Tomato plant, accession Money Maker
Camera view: vertical (180 deg); turntable rotation: 210 degrees
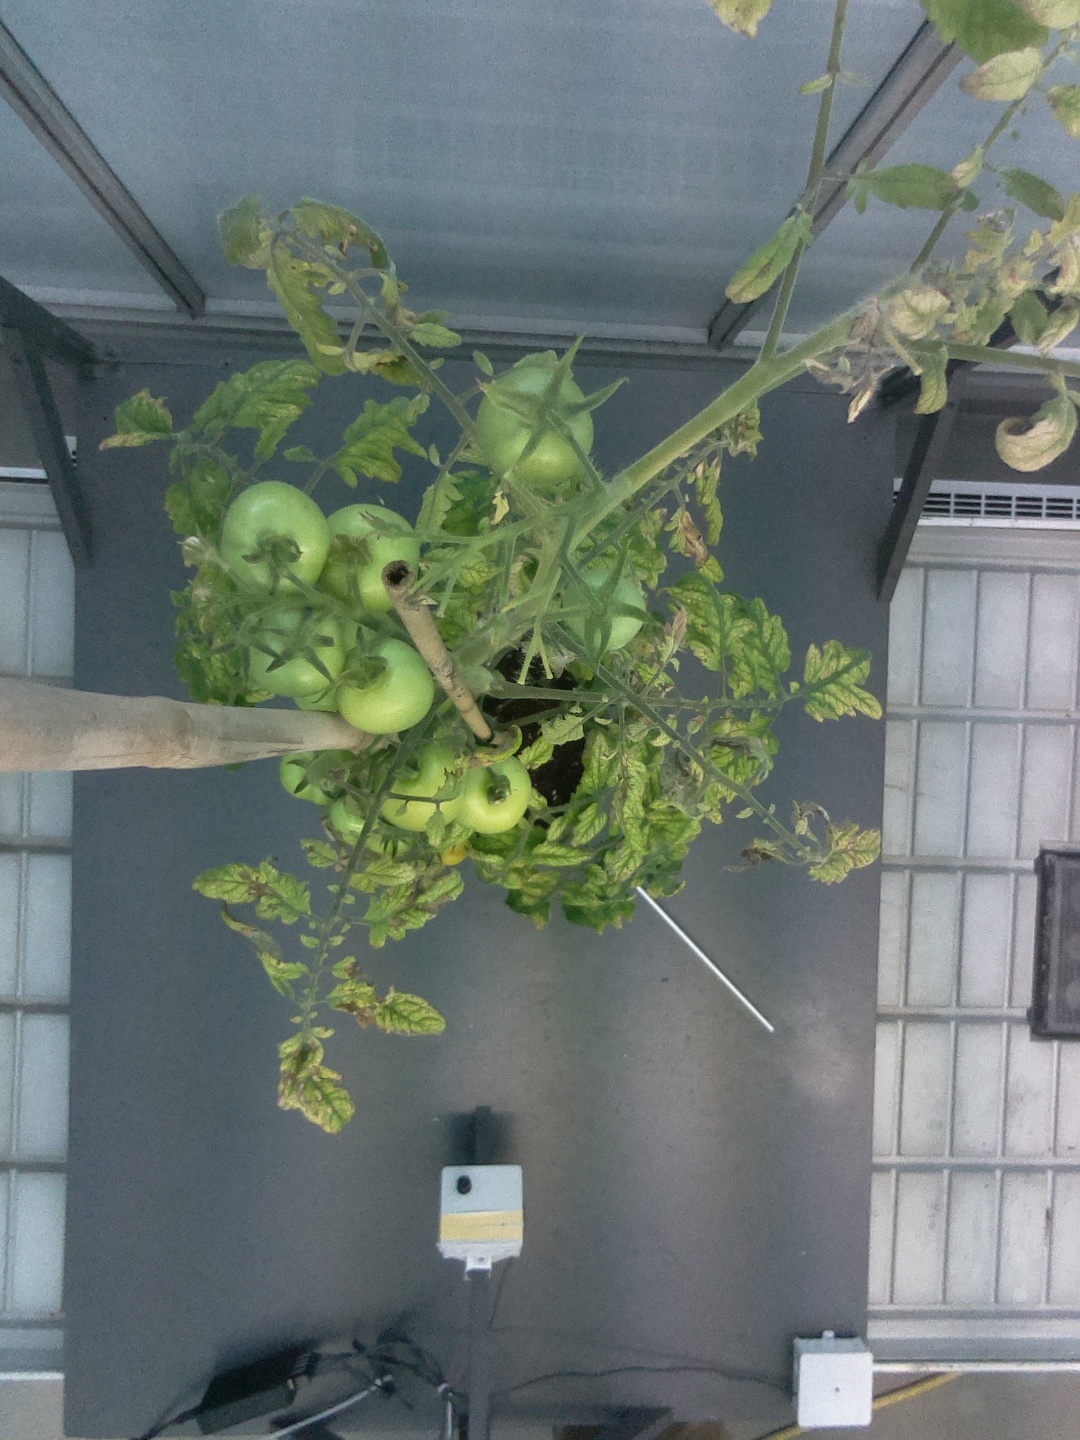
BBCH growth stage 78: 80% -90% of final fruit size